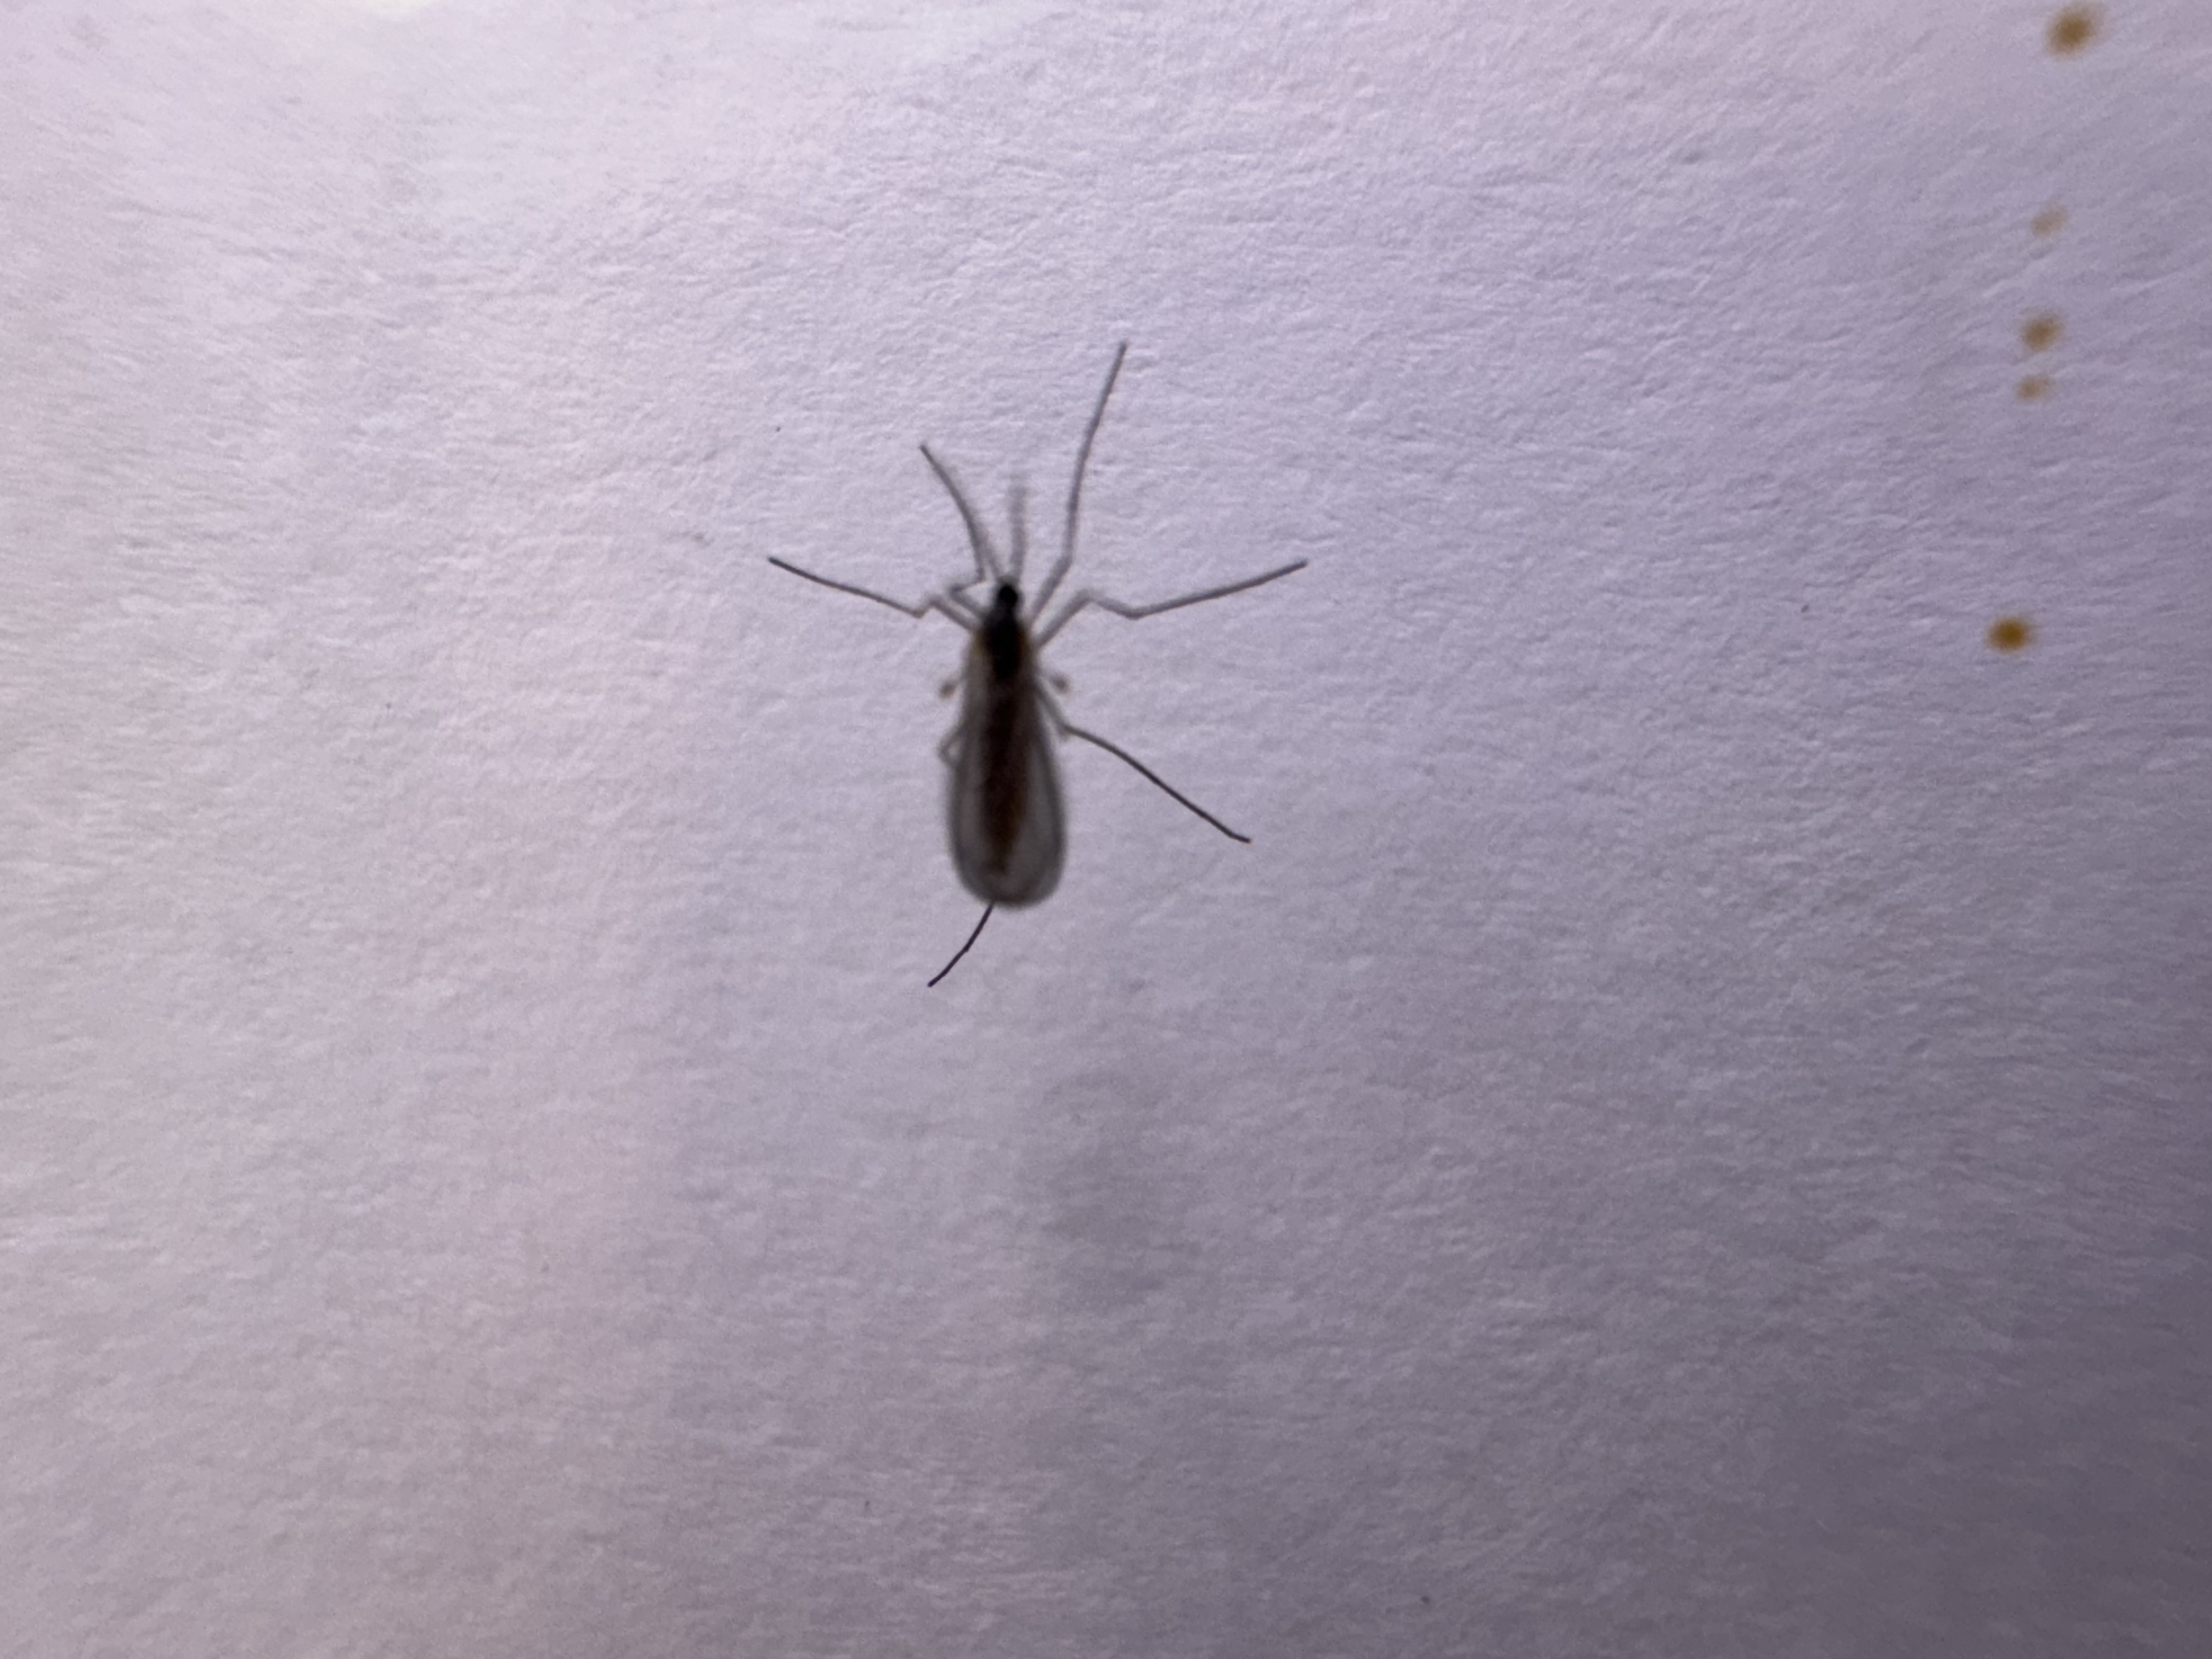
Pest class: hessian_fly